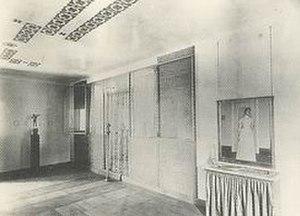
Le Portrait de Marguerite Khnopff est une huile sur toile peinte en 1887 par le symboliste belge Fernand Khnopff. La toile mesure 96 × 74,5 cm. Il s’agit du portrait de la sœur du peintre, Marguerite. Acquis par le Fonds du Patrimoine de la Fondation Roi Baudouin, le tableau est mis en dépôt aux Musées royaux des beaux-arts de Belgique à Bruxelles.